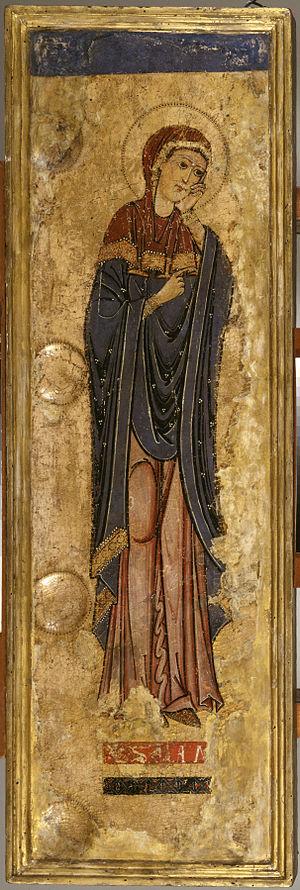
Le drapeau de la France, drapeau tricolore bleu, blanc, rouge, également appelé « drapeau ou pavillon tricolore », est l’emblème et le drapeau national de la République française. Il est le drapeau de la France sans interruption depuis 1830. Il est mentionné dans l’article 2 de la Constitution française de 1958. Ce drapeau aux proportions « 2:3 » est composé de trois bandes verticales bleue, blanche et rouge de largeurs et de longueurs égales.
Alberto Sotio ou Alberto Sozio est un peintre et enlumineur italien d'art médiéval qui fut actif au XIIᵉ siècle à Spolète. Sa date exacte de naissance et de mort ne sont pas connues.